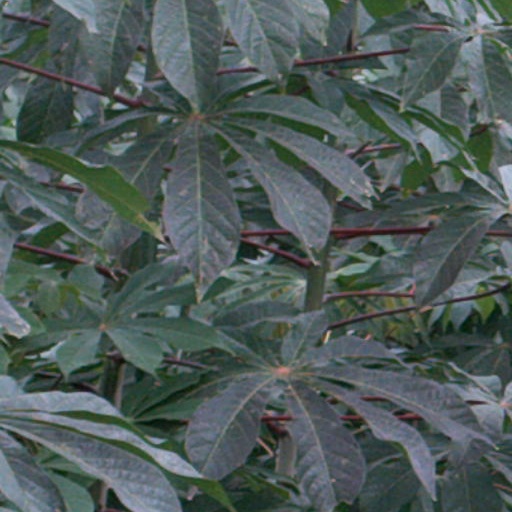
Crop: cassava